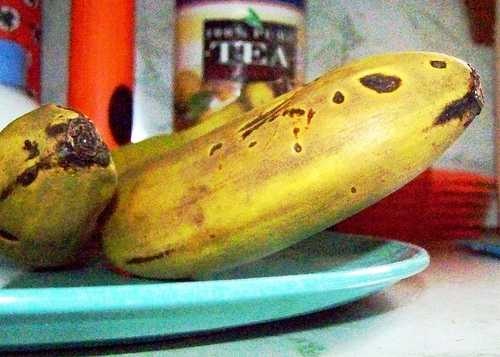
Label: Banana